BAITSSS

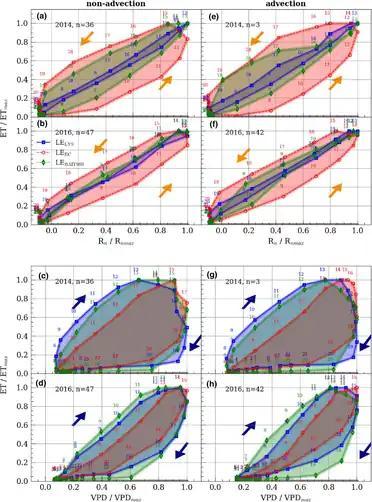
Averaged evapotranspiration hysteresis between normalized evapotranspiration (ET) and normalized net radiation (Rn) and normalized water vapor pressure deficit (VPD).

Dhungel et al., 2020, combined with field crop scientists, systems analysts, and district water managers, applied BAITSSS at the district water management level focusing on seasonal ET and annual groundwater withdrawal rates at Sheridan 6 (SD-6) Local Enhanced Management Plan (LEMA) for five years period (2013-2017) in northwest, Kansas, United States. BAITSSS simulated irrigation was compared to reported irrigation as well as to infer deficit irrigation within water right management units (WRMU). In Kansas, groundwater pumping records are legal documents and maintained by the Kansas Division of Water Resources. The in-season water supply was compared to BAITSSS simulated ET as well-watered crop water condition.